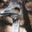
Label: bird